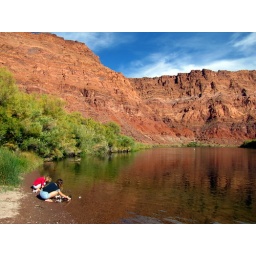
the girls play with their horses in the Colorado river at the bottom (technically) of the Grand Canyon